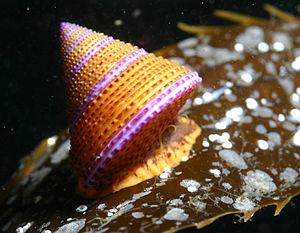
Le requin dormeur nekozame est une espèce de requins de la famille des Heterodontidae.
Les Trochidae sont une famille de mollusques gastéropodes.
Calliostoma annulatum est le nom d'une espèce d'escargots marins. Elle prolifère sur les stipes d'algues et de varech de la côte ouest de l'Amérique du Nord.